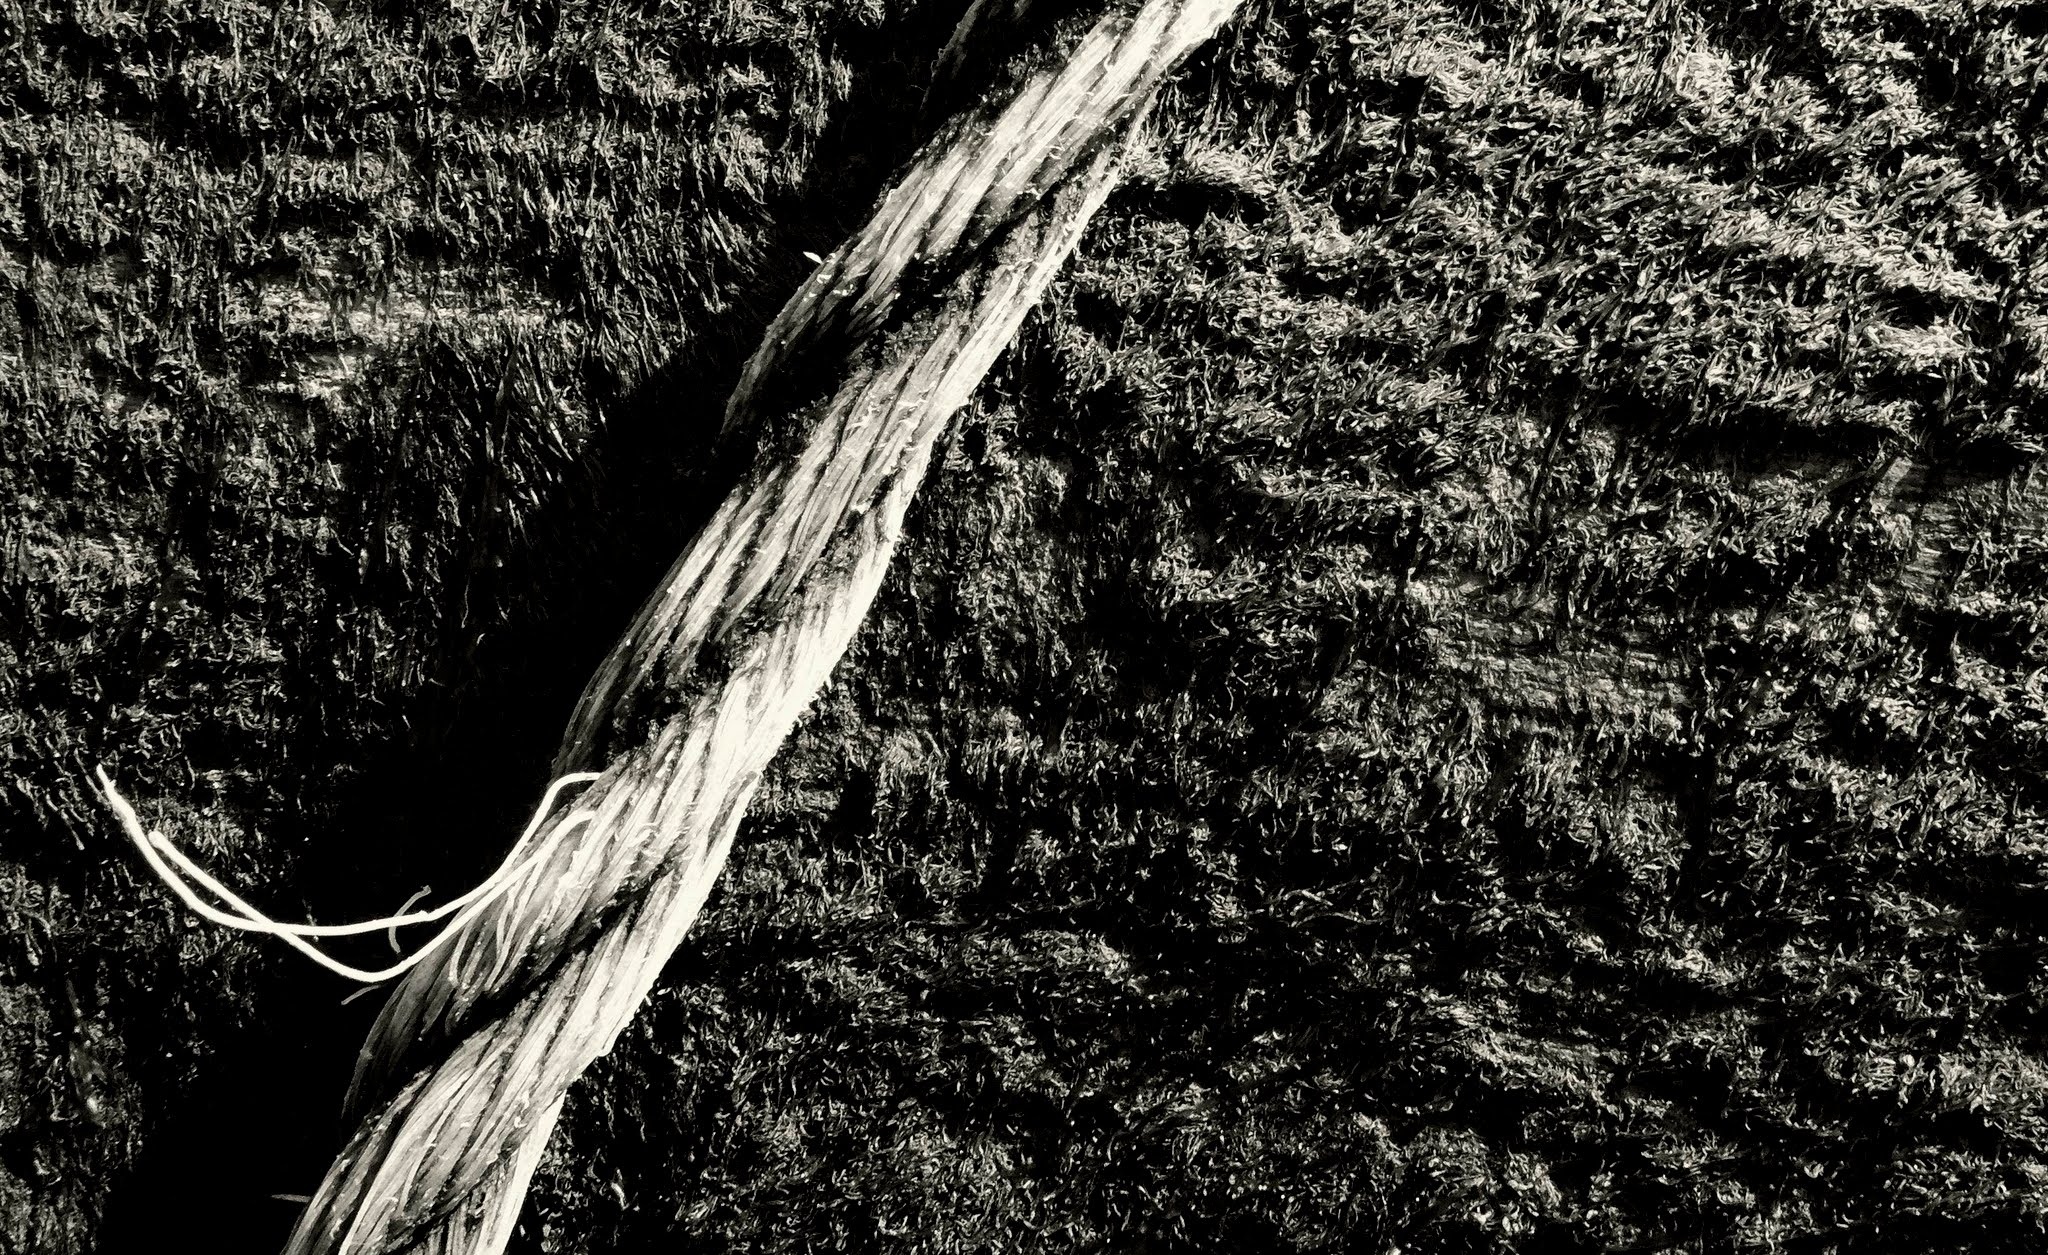
tree, branch, rope, black and white, plant, wood, texture, leaf, trunk, old, soil, black, monochrome, material, frayed, monochrome photography, woody plant